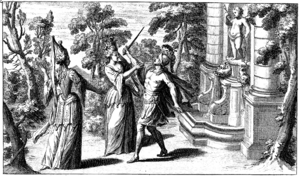
Jean-Baptiste Lully - Roland - Acte 2 - La Fontaine enchantée de l'Amour - Paris 1685